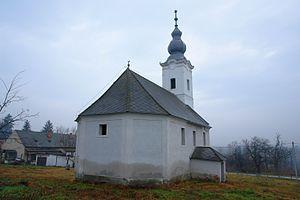
Büssü est un village et une commune du comitat de Somogy en Hongrie.